A fekete város

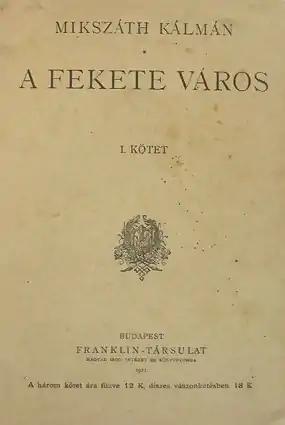
First edition title page

Thirsting for revenge the city embalms one of the dead magistrate's hands, and orders all citizens to wear black clothes until Kramler's death is revenged. To protect his daughter, Rozália Görgey, her father hides her in Lőcse in secret under the name of "Rozália Otrokócsy", hoping that she will not be sought for, being so close to home. Rozália falls in love with Antal Fabricius, the youngest senator of Lőcse.